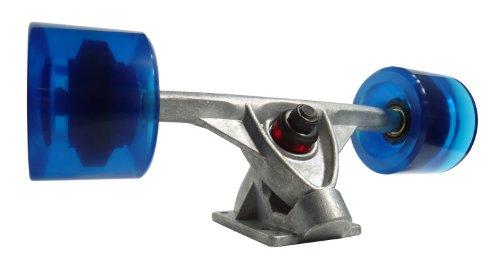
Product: Yocaher Beach Series Complete Pintail Skateboards Longboard Cruiser w/Black Widow Premium 80A Grip Tape Aluminum Truck ABEC7 Bearing 70mm Skateboard Wheels
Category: Sports & Outdoors | Outdoor Recreation | Skates, Skateboards & Scooters | Skateboarding | Standard Skateboards & Longboards | Longboards
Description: Size: 40" X 9" Or 38" X 9".
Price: $61.59 $ 61 . 59
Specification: Product Dimensions:         40 x 9 x 5 inches    |Shipping Weight: 7.3 pounds (View shipping rates and policies)|Domestic Shipping: Item can be shipped within U.S.|International Shipping: This item is not eligible for international shipping.  Learn More|ASIN: B004WKHMHI|Item model number: 01060P-Wave-40"|    #1483    in Skateboarding Equipment